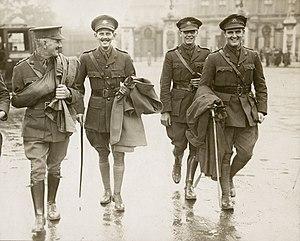
William Francis James McCann, né le 19 avril 1892 à Glanville et mort le 14 décembre 1957 à Tusmore, est un militaire australien.